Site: saxony
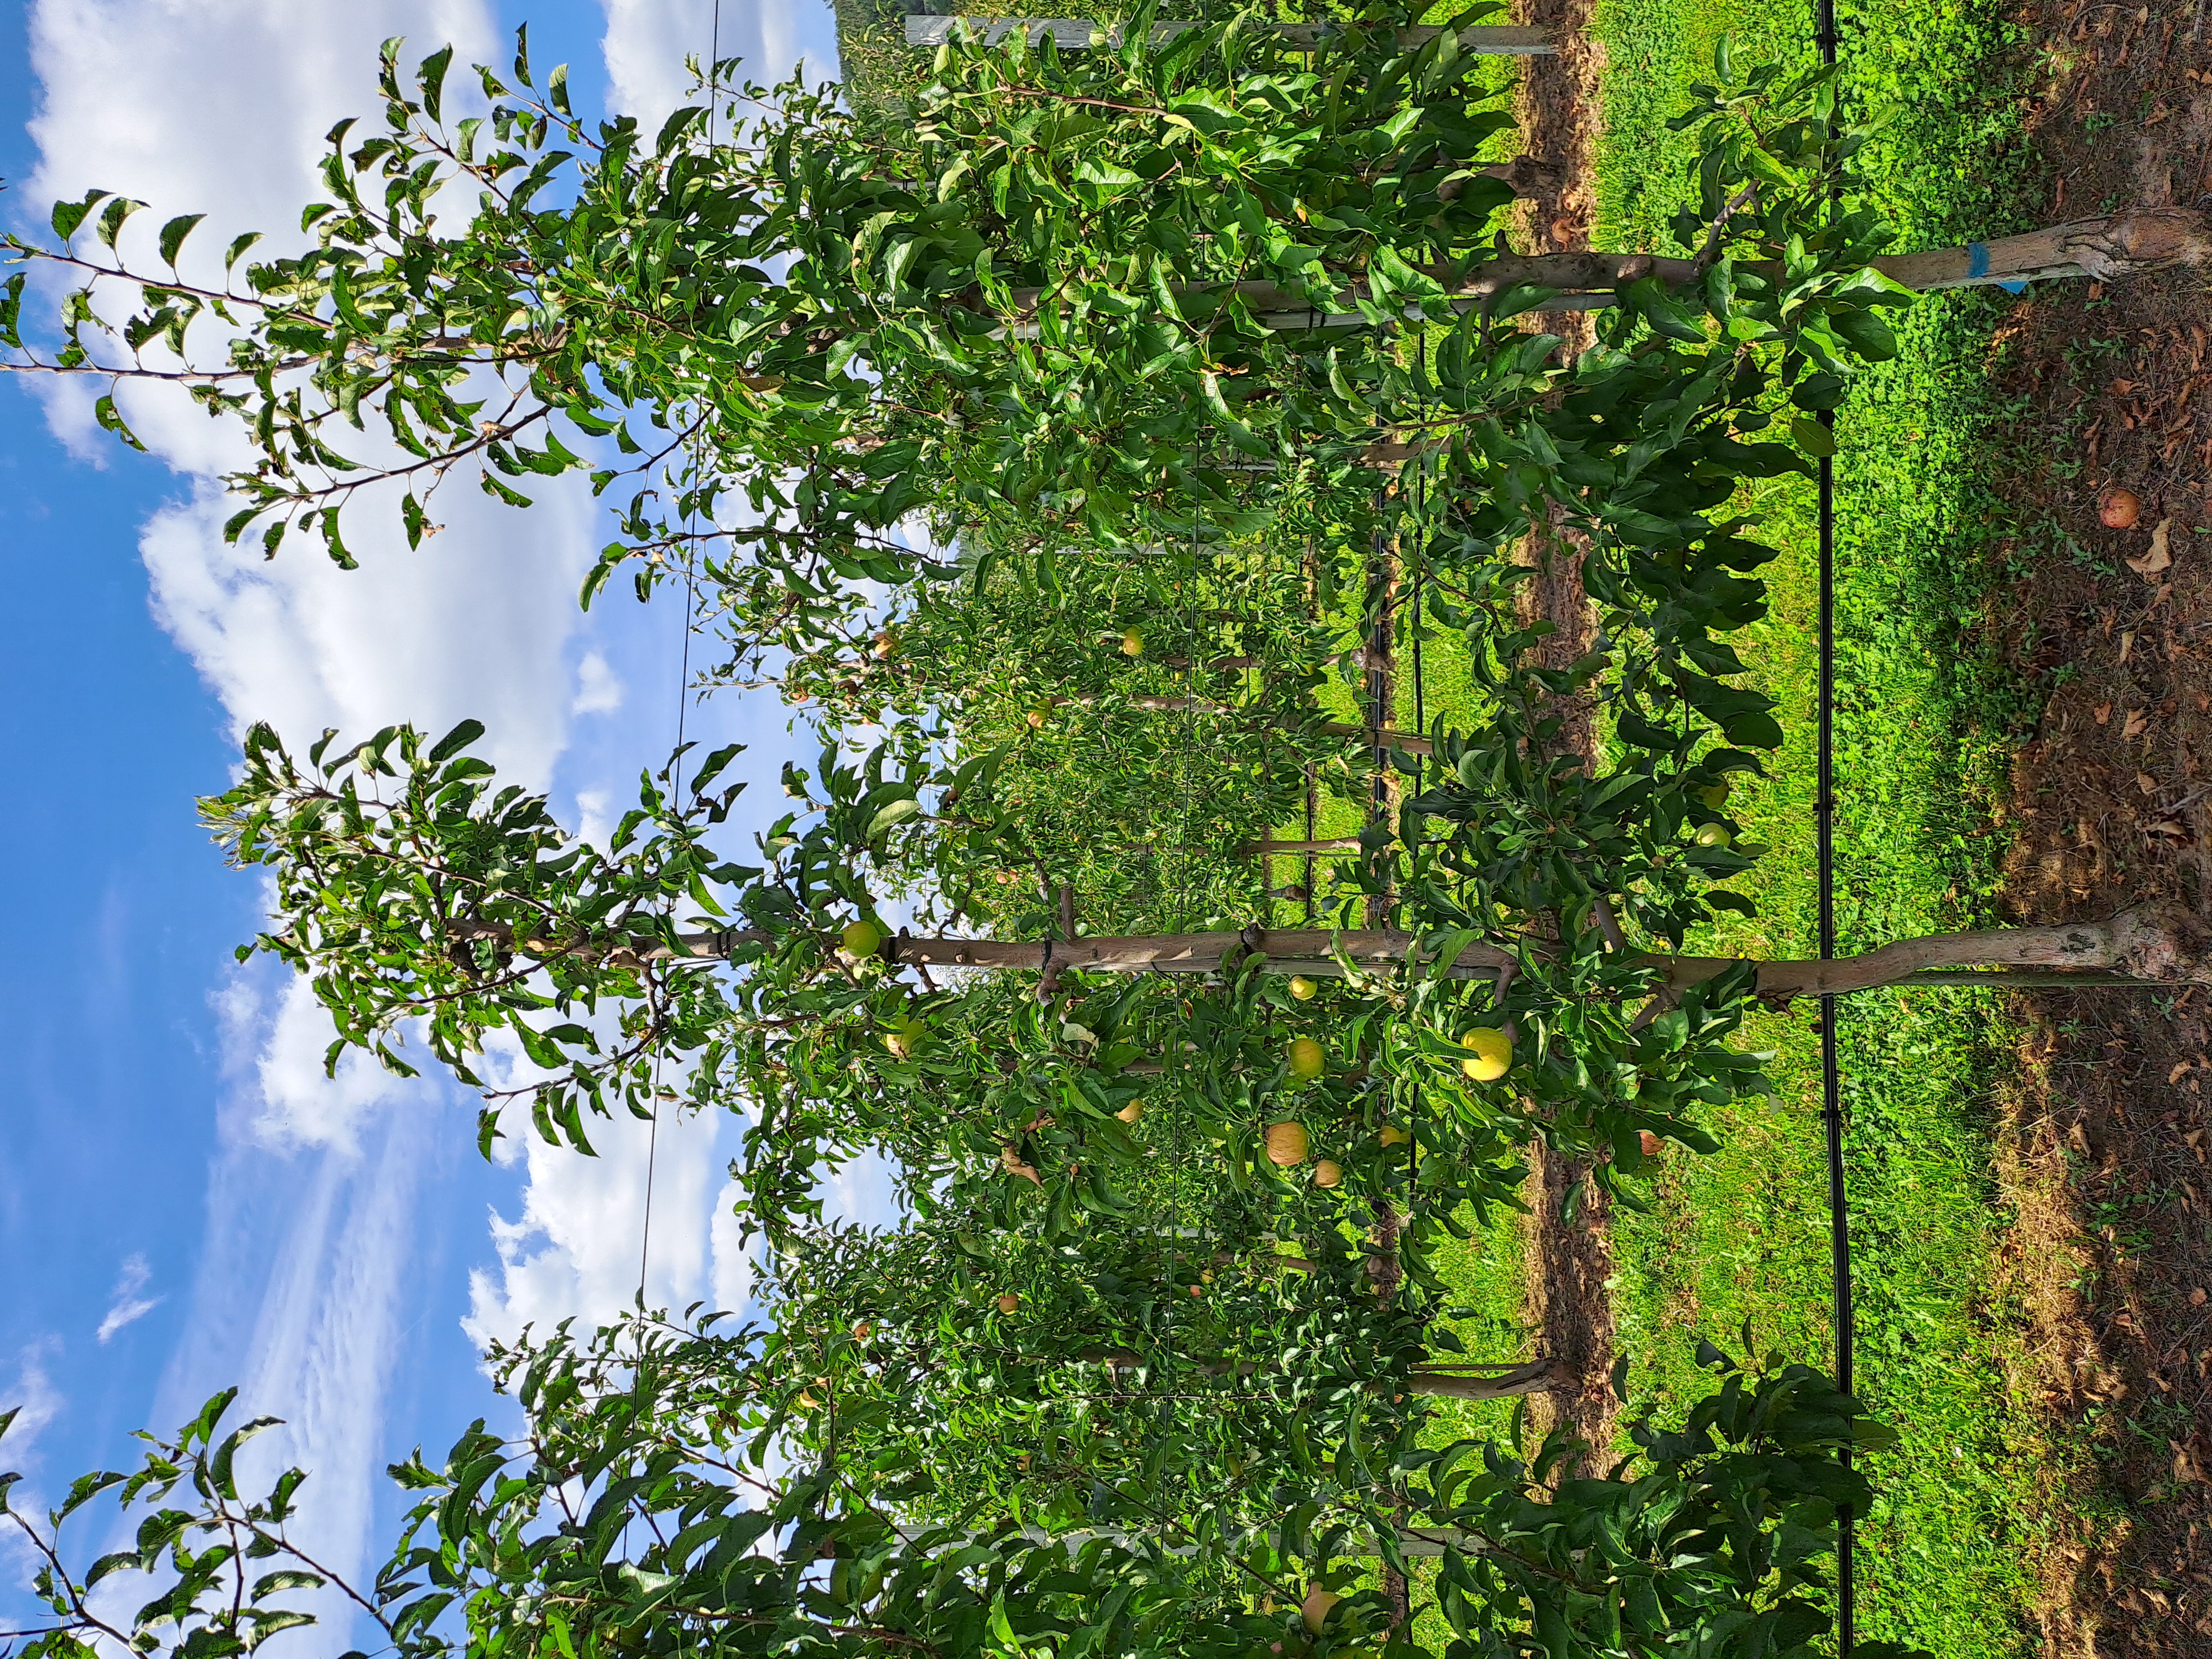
Growth stage (BBCH 85): Maturity of fruit and seed